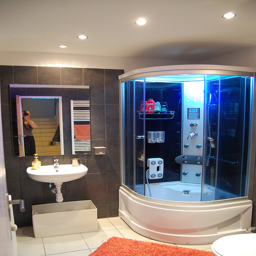
The light inside the shower is turned on.
The bathroom has a nice sink and a nice shower with good headlight.
A bathroom with a lit up shower in the corner
A sink with a mirror next to it in a bathroom
A woman is holding a camera to photograph a bathroom.